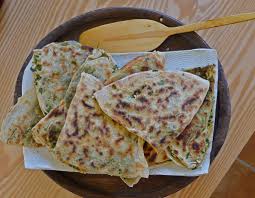
Yemek: gozleme